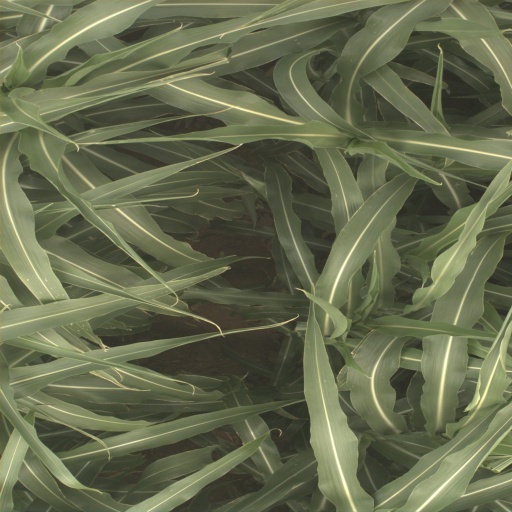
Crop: sorghum